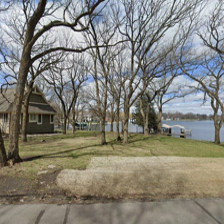
Label: streetView